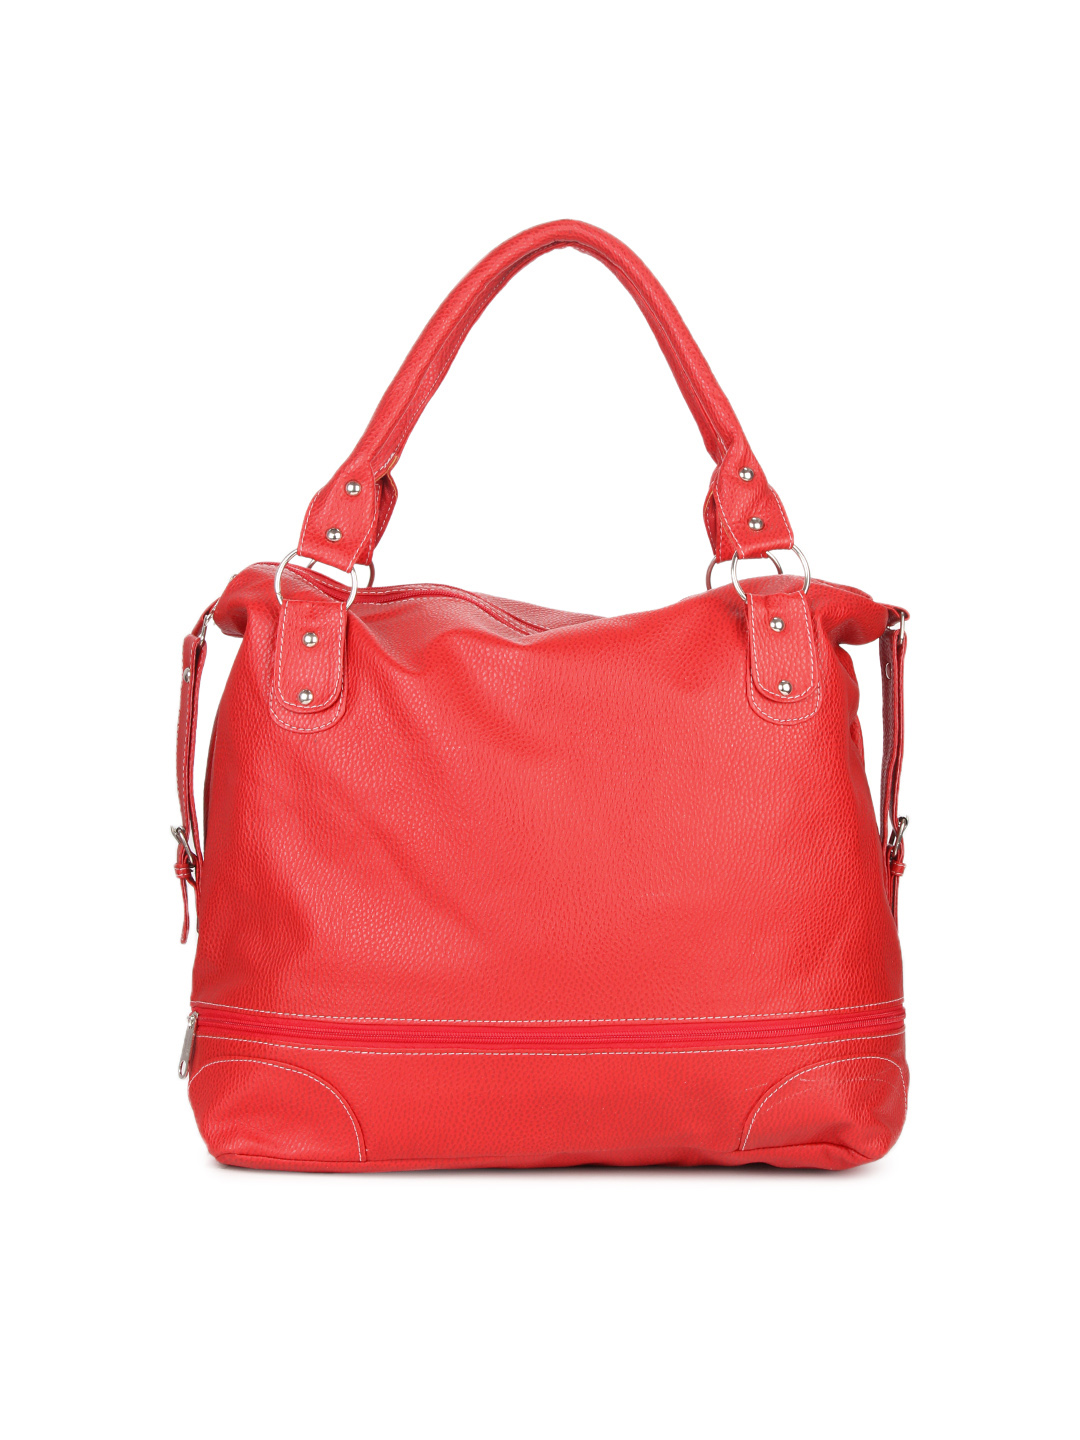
Murcia Women Red Handbag
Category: Accessories / Bags / Handbags
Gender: Women
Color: Red
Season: Summer 2012
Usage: Casual